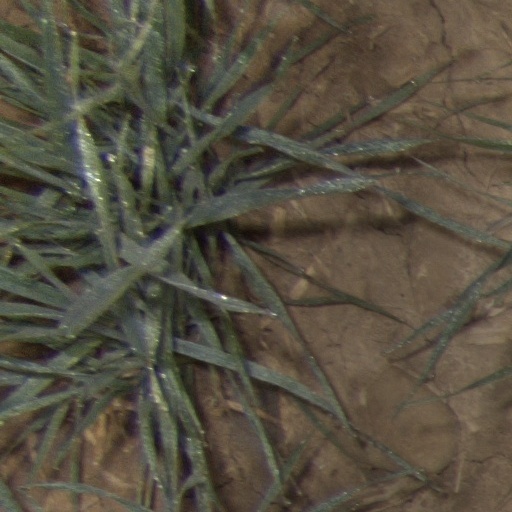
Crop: wheat